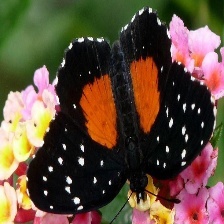
Species: CRIMSON PATCH